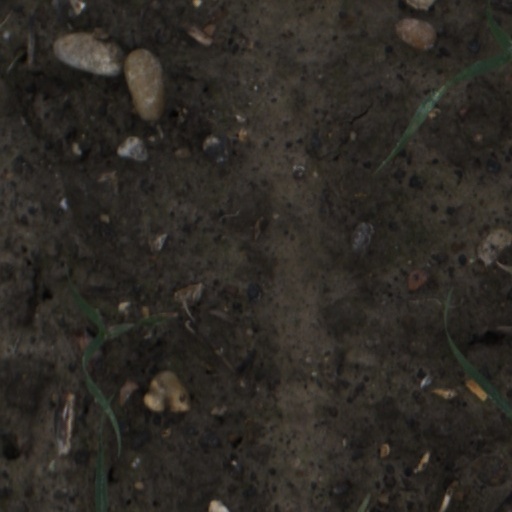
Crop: wheat